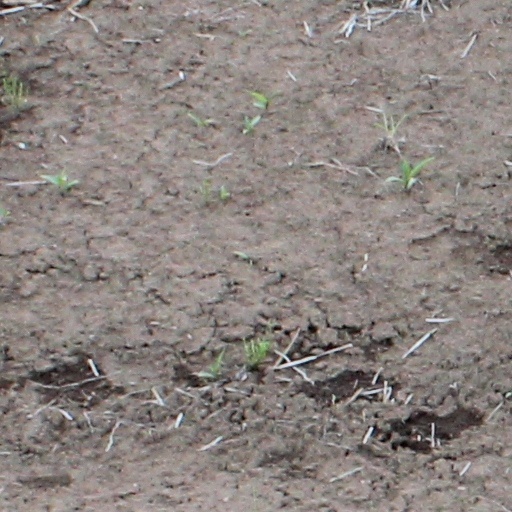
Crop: wheat